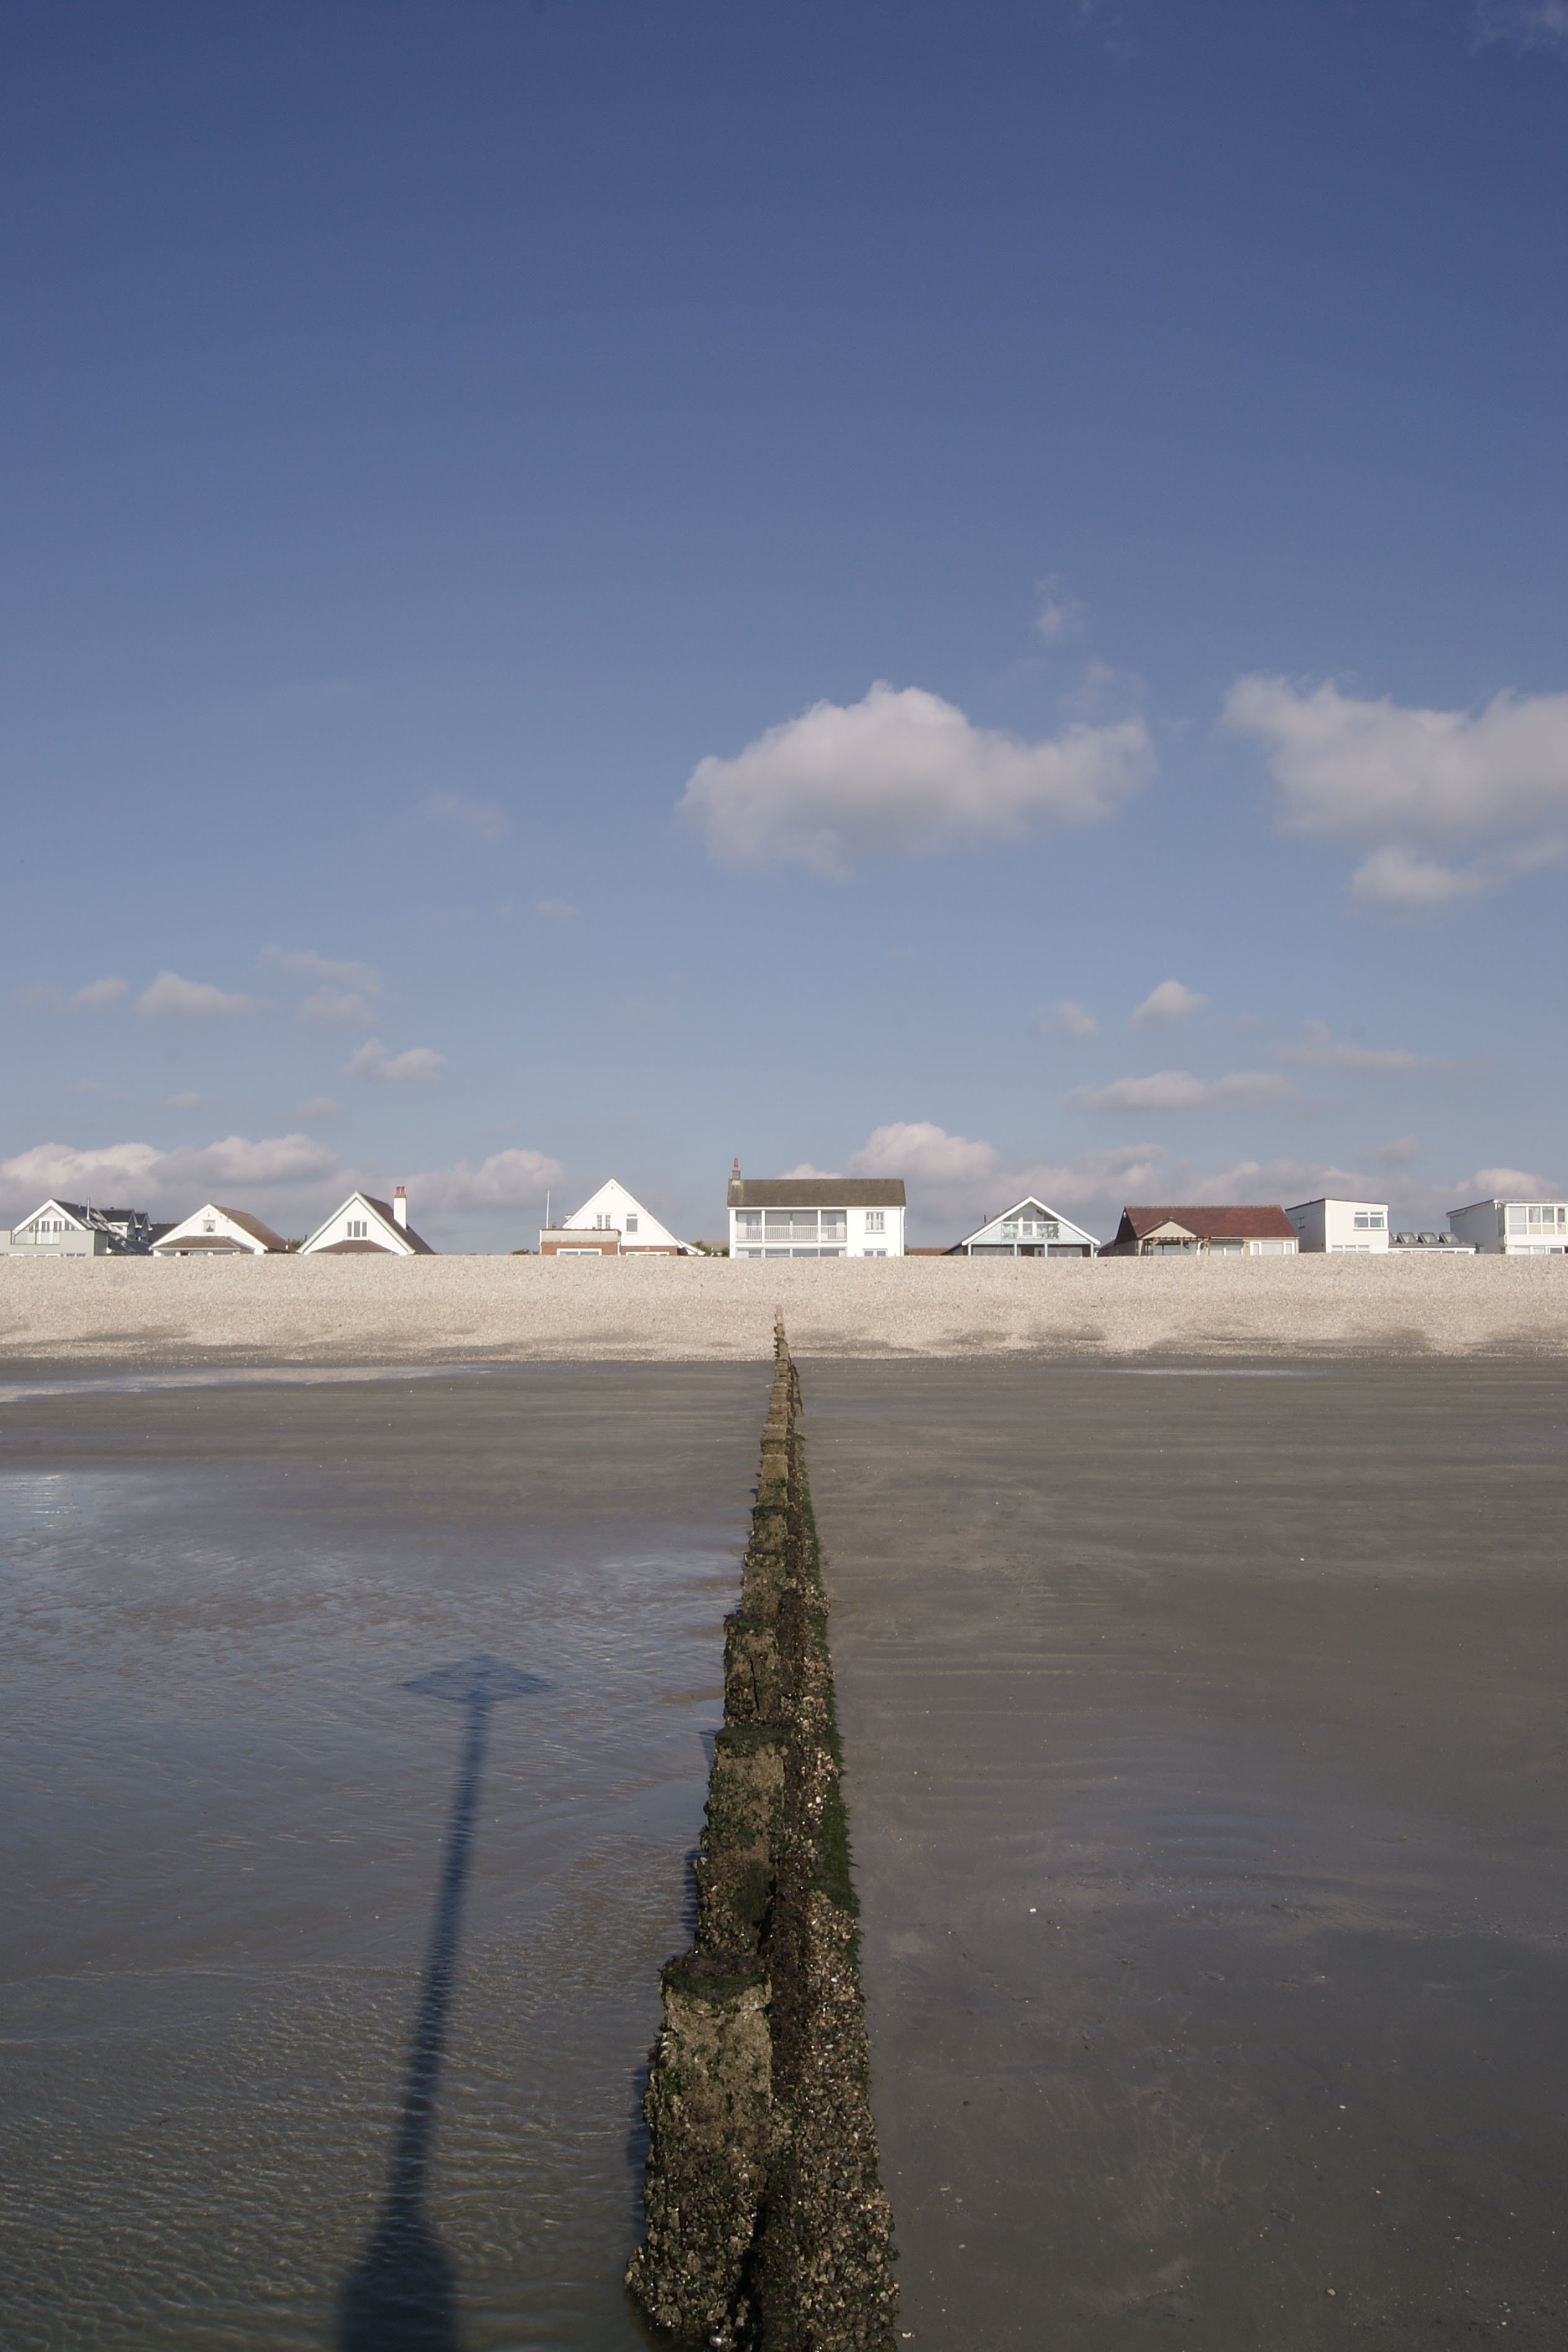
beach, sea, coast, water, sand, ocean, horizon, snow, winter, cloud, sky, sunlight, morning, shore, wave, lake, ice, reflection, weather, bay, arctic, body of water, natural environment, atmospheric phenomenon